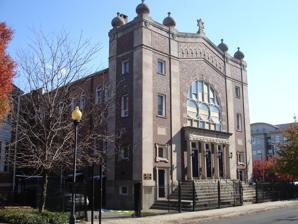
Building: Poile Zedek Synagogue
Country: United States of America
Year built: 1923
United States historic place Poile Zedek Synagogue U.S. National Register of Historic Places New Jersey Register of Historic Places Polie Zedek Synagogue in fall 2011 Show map of Middlesex County, New Jersey Show map of New Jersey Show map of the United States Location 145 Neilson Street, New Brunswick, New Jersey Coordinates 40°29′39″N 74°26′31″W / 40.49417°N 74.44194°W / 40.49417; -74.44194 Area 1.1 acres (0.45 ha) Built 1923 ( 1923 ) Architect Harry Bach; Morris Frieman Architectural style Romanesque Revival NRHP reference No. 95001189 NJRHP No. 1880 Significant dates Added to NRHP October 25, 1995 Designated NJRHP September 8, 1995 Poile Zedek Synagogue was a historic synagogue at 145 Neilson Street in New Brunswick , Middlesex County , New Jersey . The congregation was founded in 1901 by a group of merchants in downtown New Brunswick's Hiram Market district.  Originally named the Independent Sick and Death Benefit Association of New Brunswick, the congregation moved to its current location in 1905 and at some point began using the name Poile Zedek ("Workers of Righteousness"). The cornerstone ceremony was held for a new building on August 19, 1923, and the building was completed in 1924. The synagogue was added to the National Register of Historic Places on October 25, 1995 for its significance in architecture and religion. It is a brick building designed with Romanesque Revival style . On Friday afternoon, October 23, 2015, a massive fire broke out in the synagogue, gutting the building. The fire is believed to be accidental. In 2021, a 12-unit apartment building named The Lofts at Neilson Crossings was constructed within the preserved exterior walls of the former synagogue. 2008 cemetery vandalism In January 2008, almost 500 gravestones at Poile Zedek's cemetery (also used by Congregation Etz Ahaim, a Sephardic congregation founded by Jews from Salonica ) were damaged in an incident of vandalism. Four local teenagers were charged and later sentenced to probation and community service in a juvenile court proceeding. 2015 fire According to police, a large fire broke out on the first floor of the synagogue on October 23, 2015 at around 4:30 p.m., destroying all but the exterior of the building. One Sefer Torah was rescued by the rabbi before the roof collapsed. According to the congregation's rabbi, the external structure remains sound and the building may eventually be repaired. Religious documents and scripts damaged by the fire were later buried in the affiliated cemetery. Gallery View on the evening of October 23, 2015 View in spring 2018 References